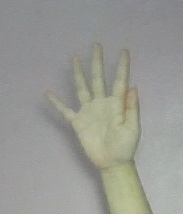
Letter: sheen